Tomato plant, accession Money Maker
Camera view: tilt-top (135 deg); turntable rotation: 30 degrees
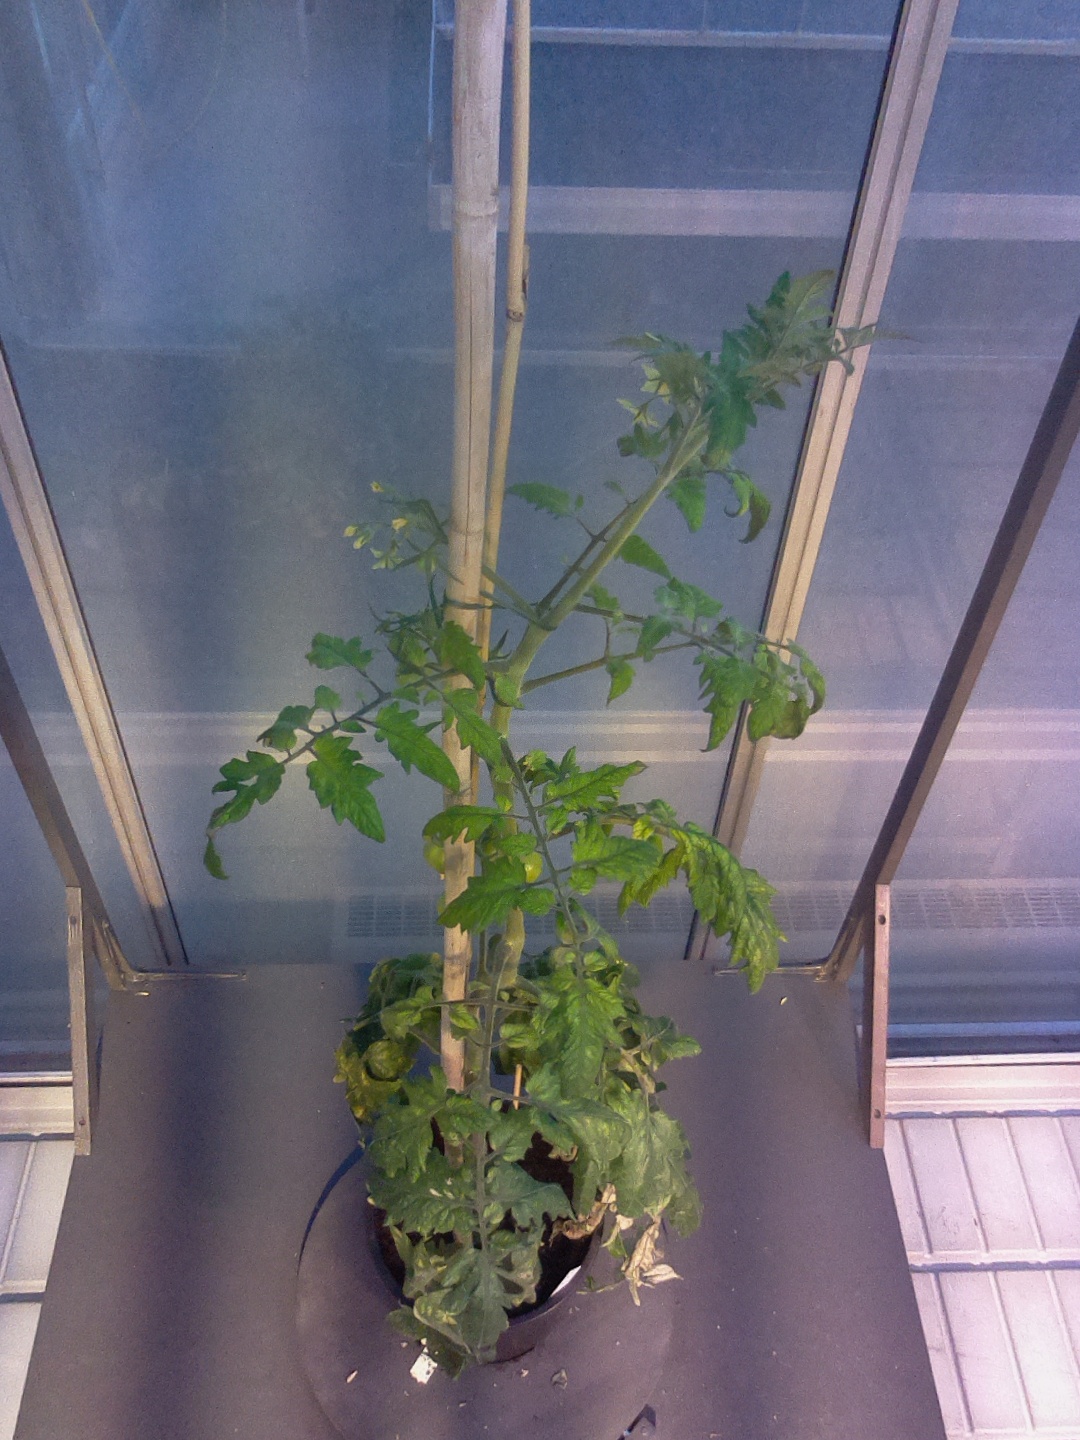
BBCH growth stage 73: 30%-40% of final fruit size